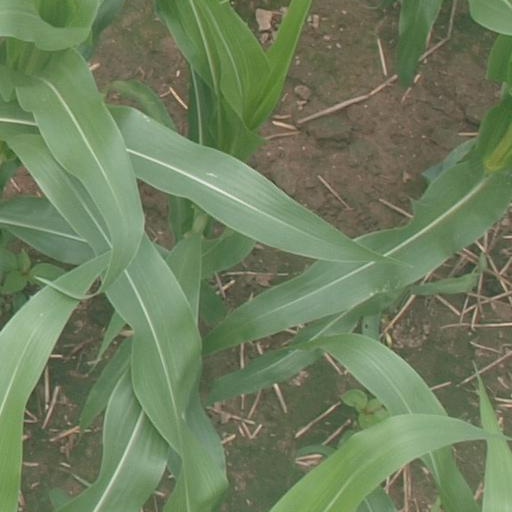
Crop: maize; corn